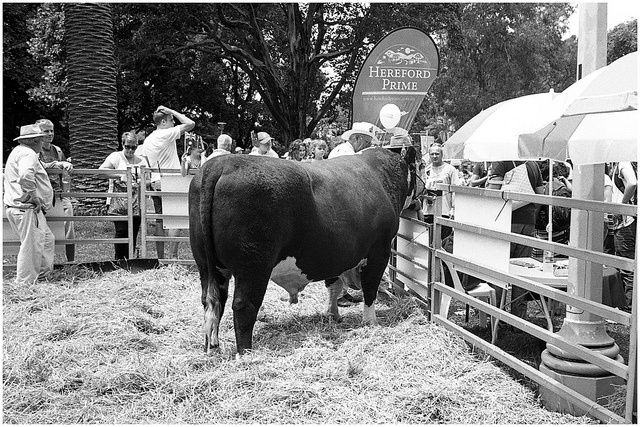
A group of people are looking at a cow that is fenced in.
Large black towel sitting any Penwith hey with people looking at it.
A very large animal is the center of attention in a large group.
A large black cow standing on top of a dry grass pen.
Many people are behind the gate as a man stands next to a large cow.